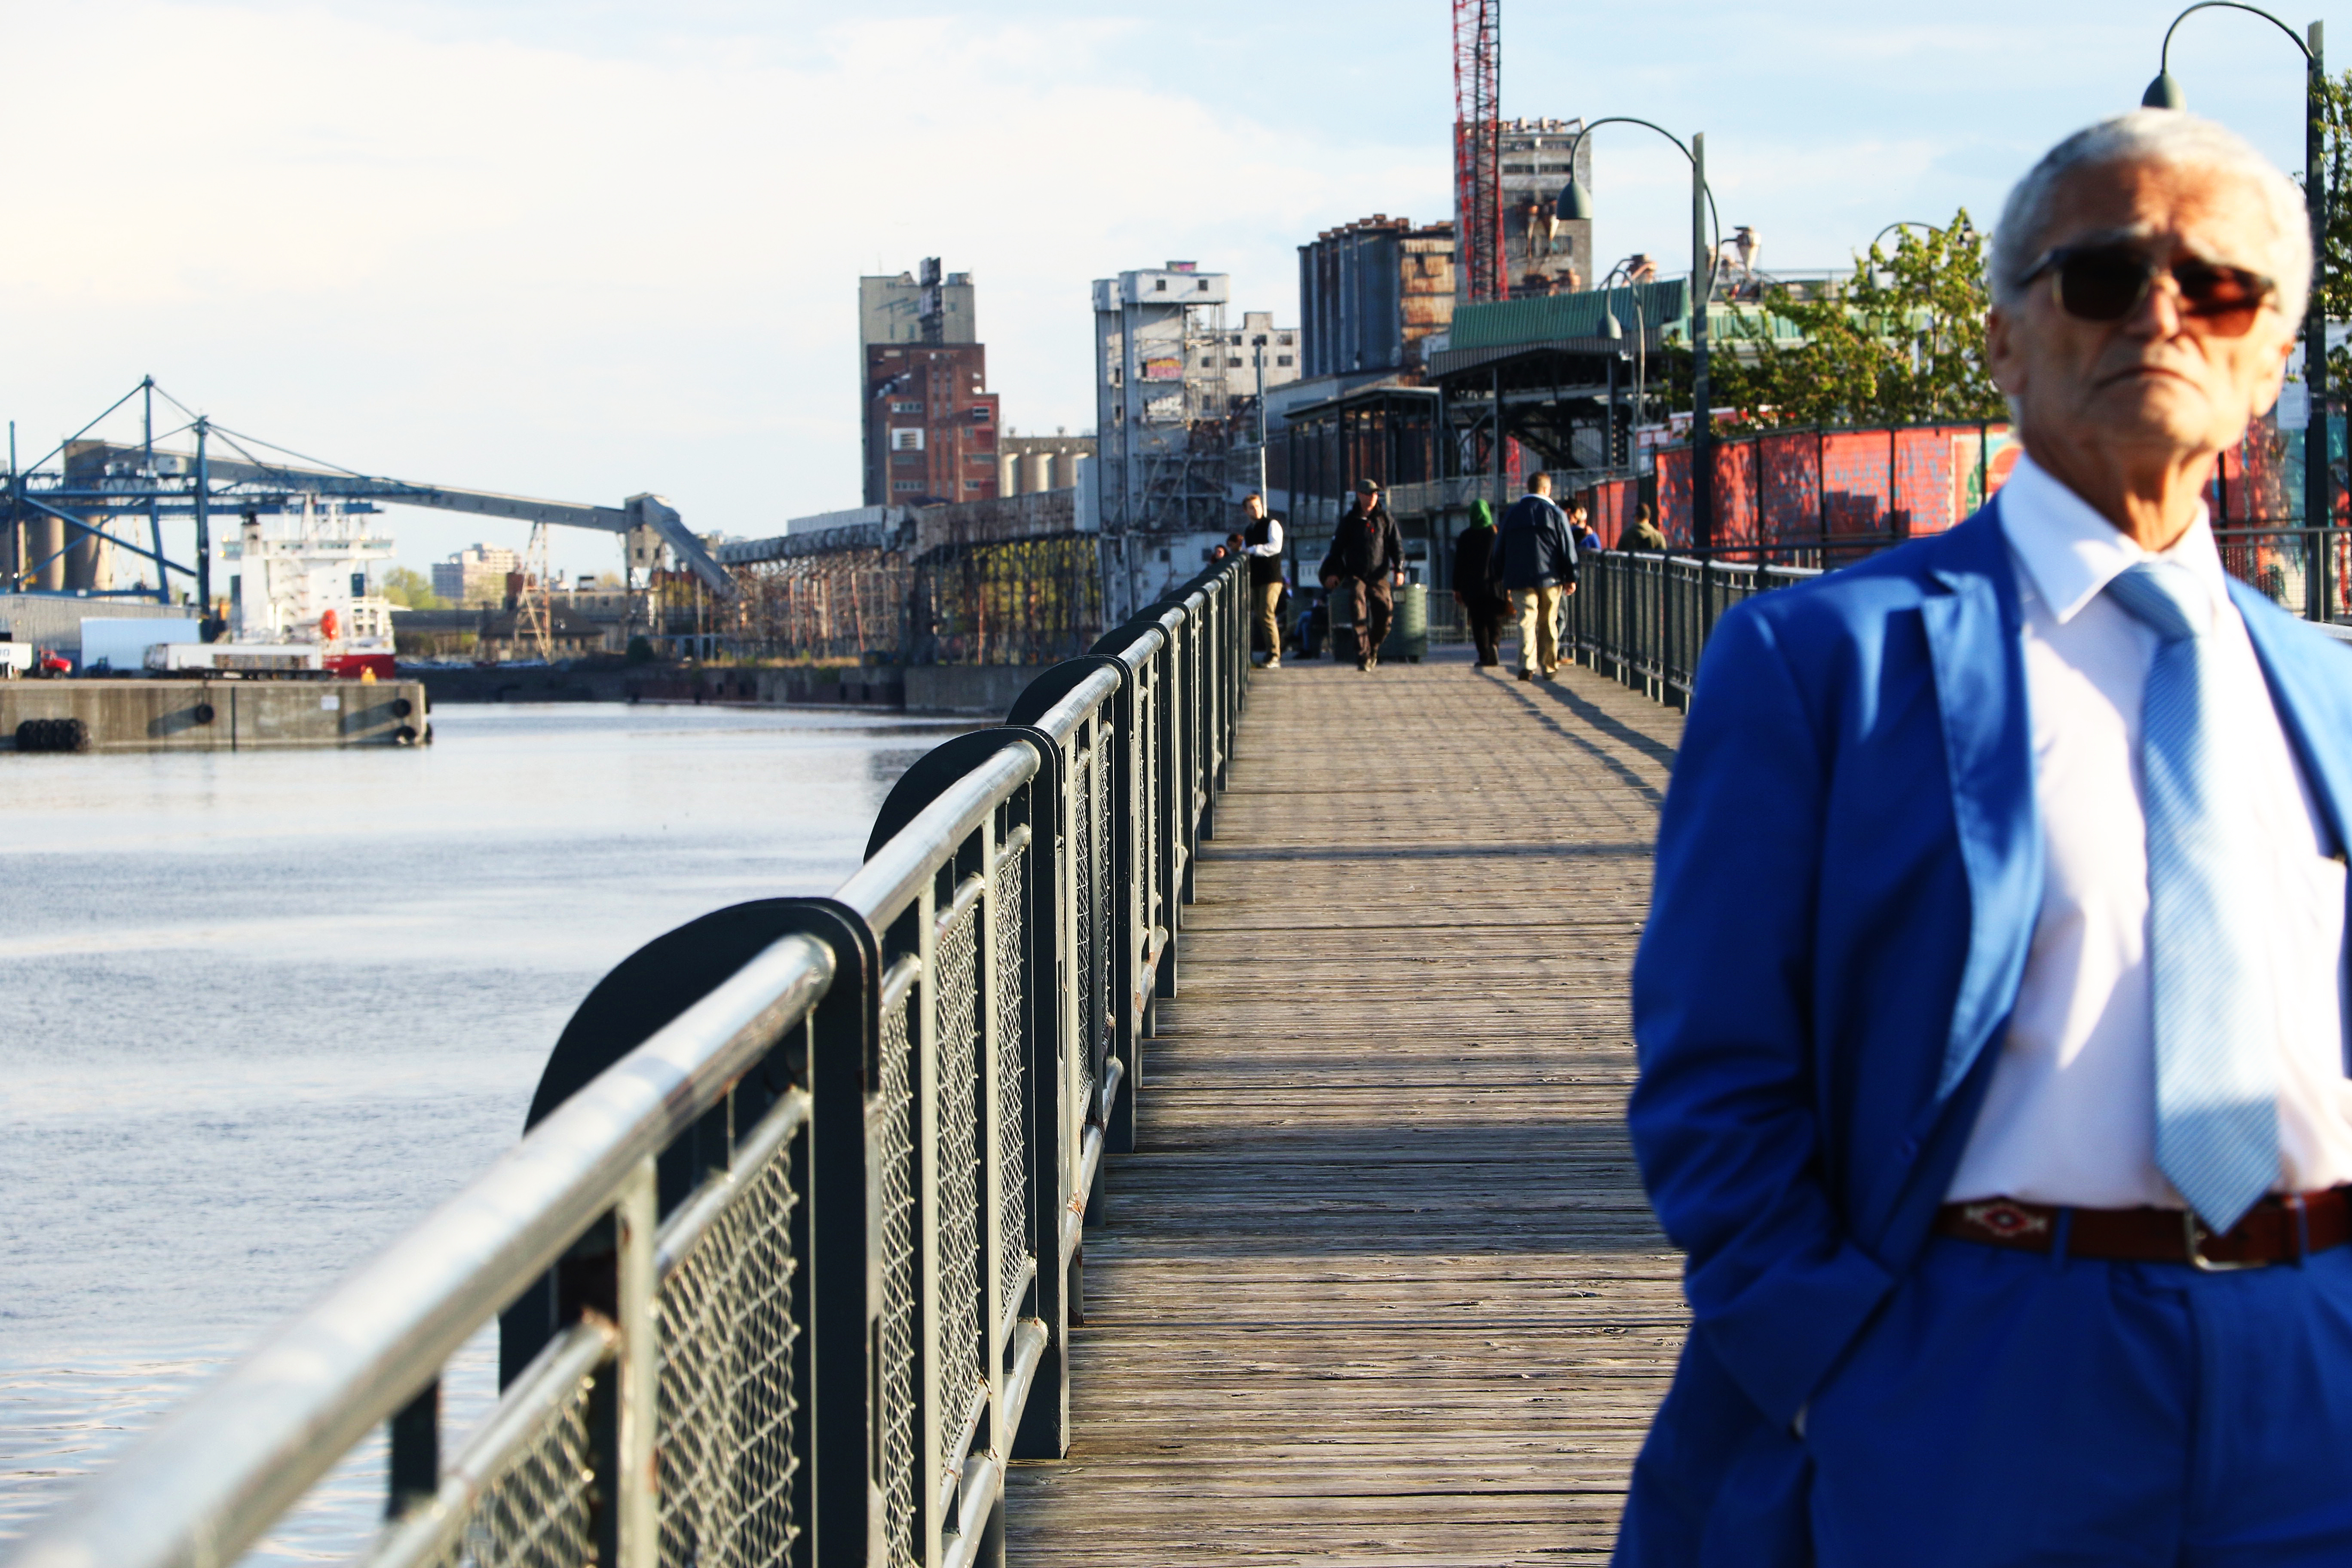
glasses, sky, sunglasses, dress shirt, vision care, fence, building, sleeve, eyewear, goggles, collar, tie, street fashion, travel, blazer, formal wear, city, electric blue, dock, white collar worker, bridge, pedestrian, denim, boardwalk, handrail, walkway, tourism, street, road, pier, downtown, cityscape, channel, vacation, evening, reflection, ocean, guard rail, skyline, harbor, uniform